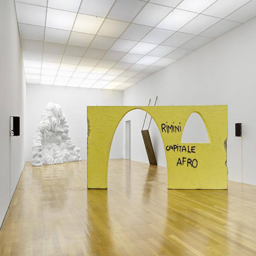
Kunstmuseum Liechtenstein